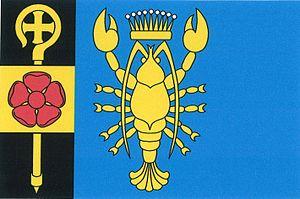
Račetice est une commune du district de Chomutov, dans la région d'Ústí nad Labem, en Tchéquie. Sa population s'élevait à 407 habitants en 2018.